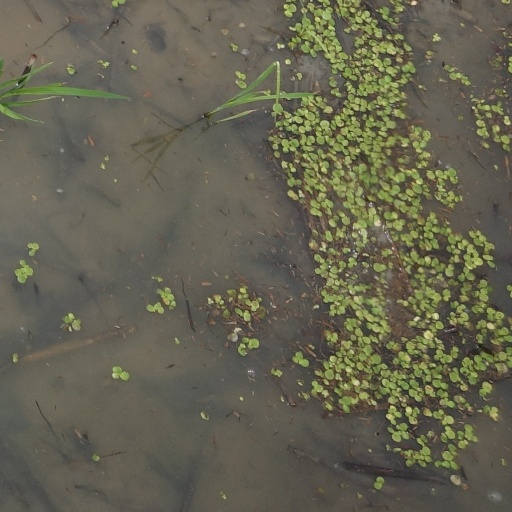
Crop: rice